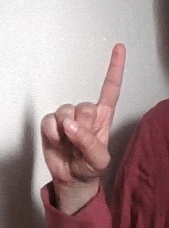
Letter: bb